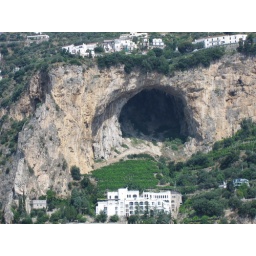
There was a hole in the side of the mountain that we saw on the boat tour of the coastline